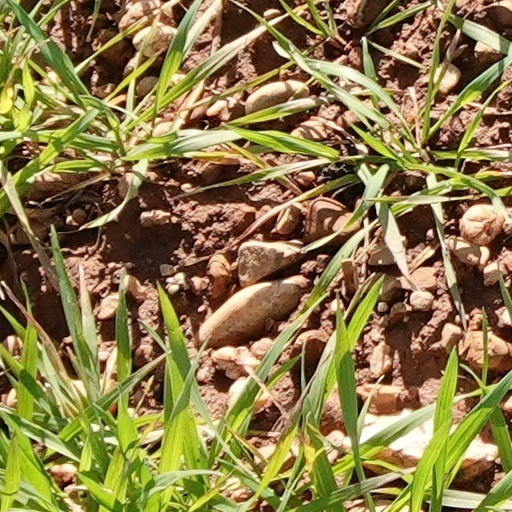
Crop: wheat